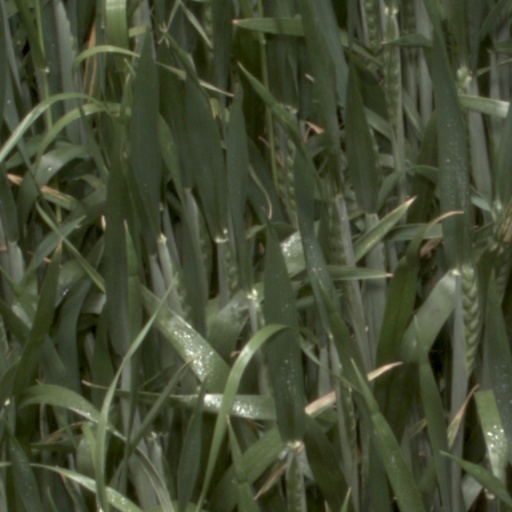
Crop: wheat